Oberaach railway station

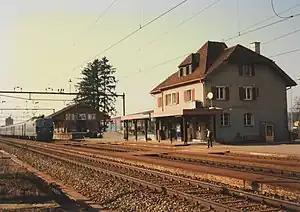

Oberaach railway station is a railway station in the village of Oberaach, within the municipality of Amriswil, in the Swiss canton of Thurgau. It is an intermediate stop on the Winterthur–Romanshorn line and is served by local trains only.